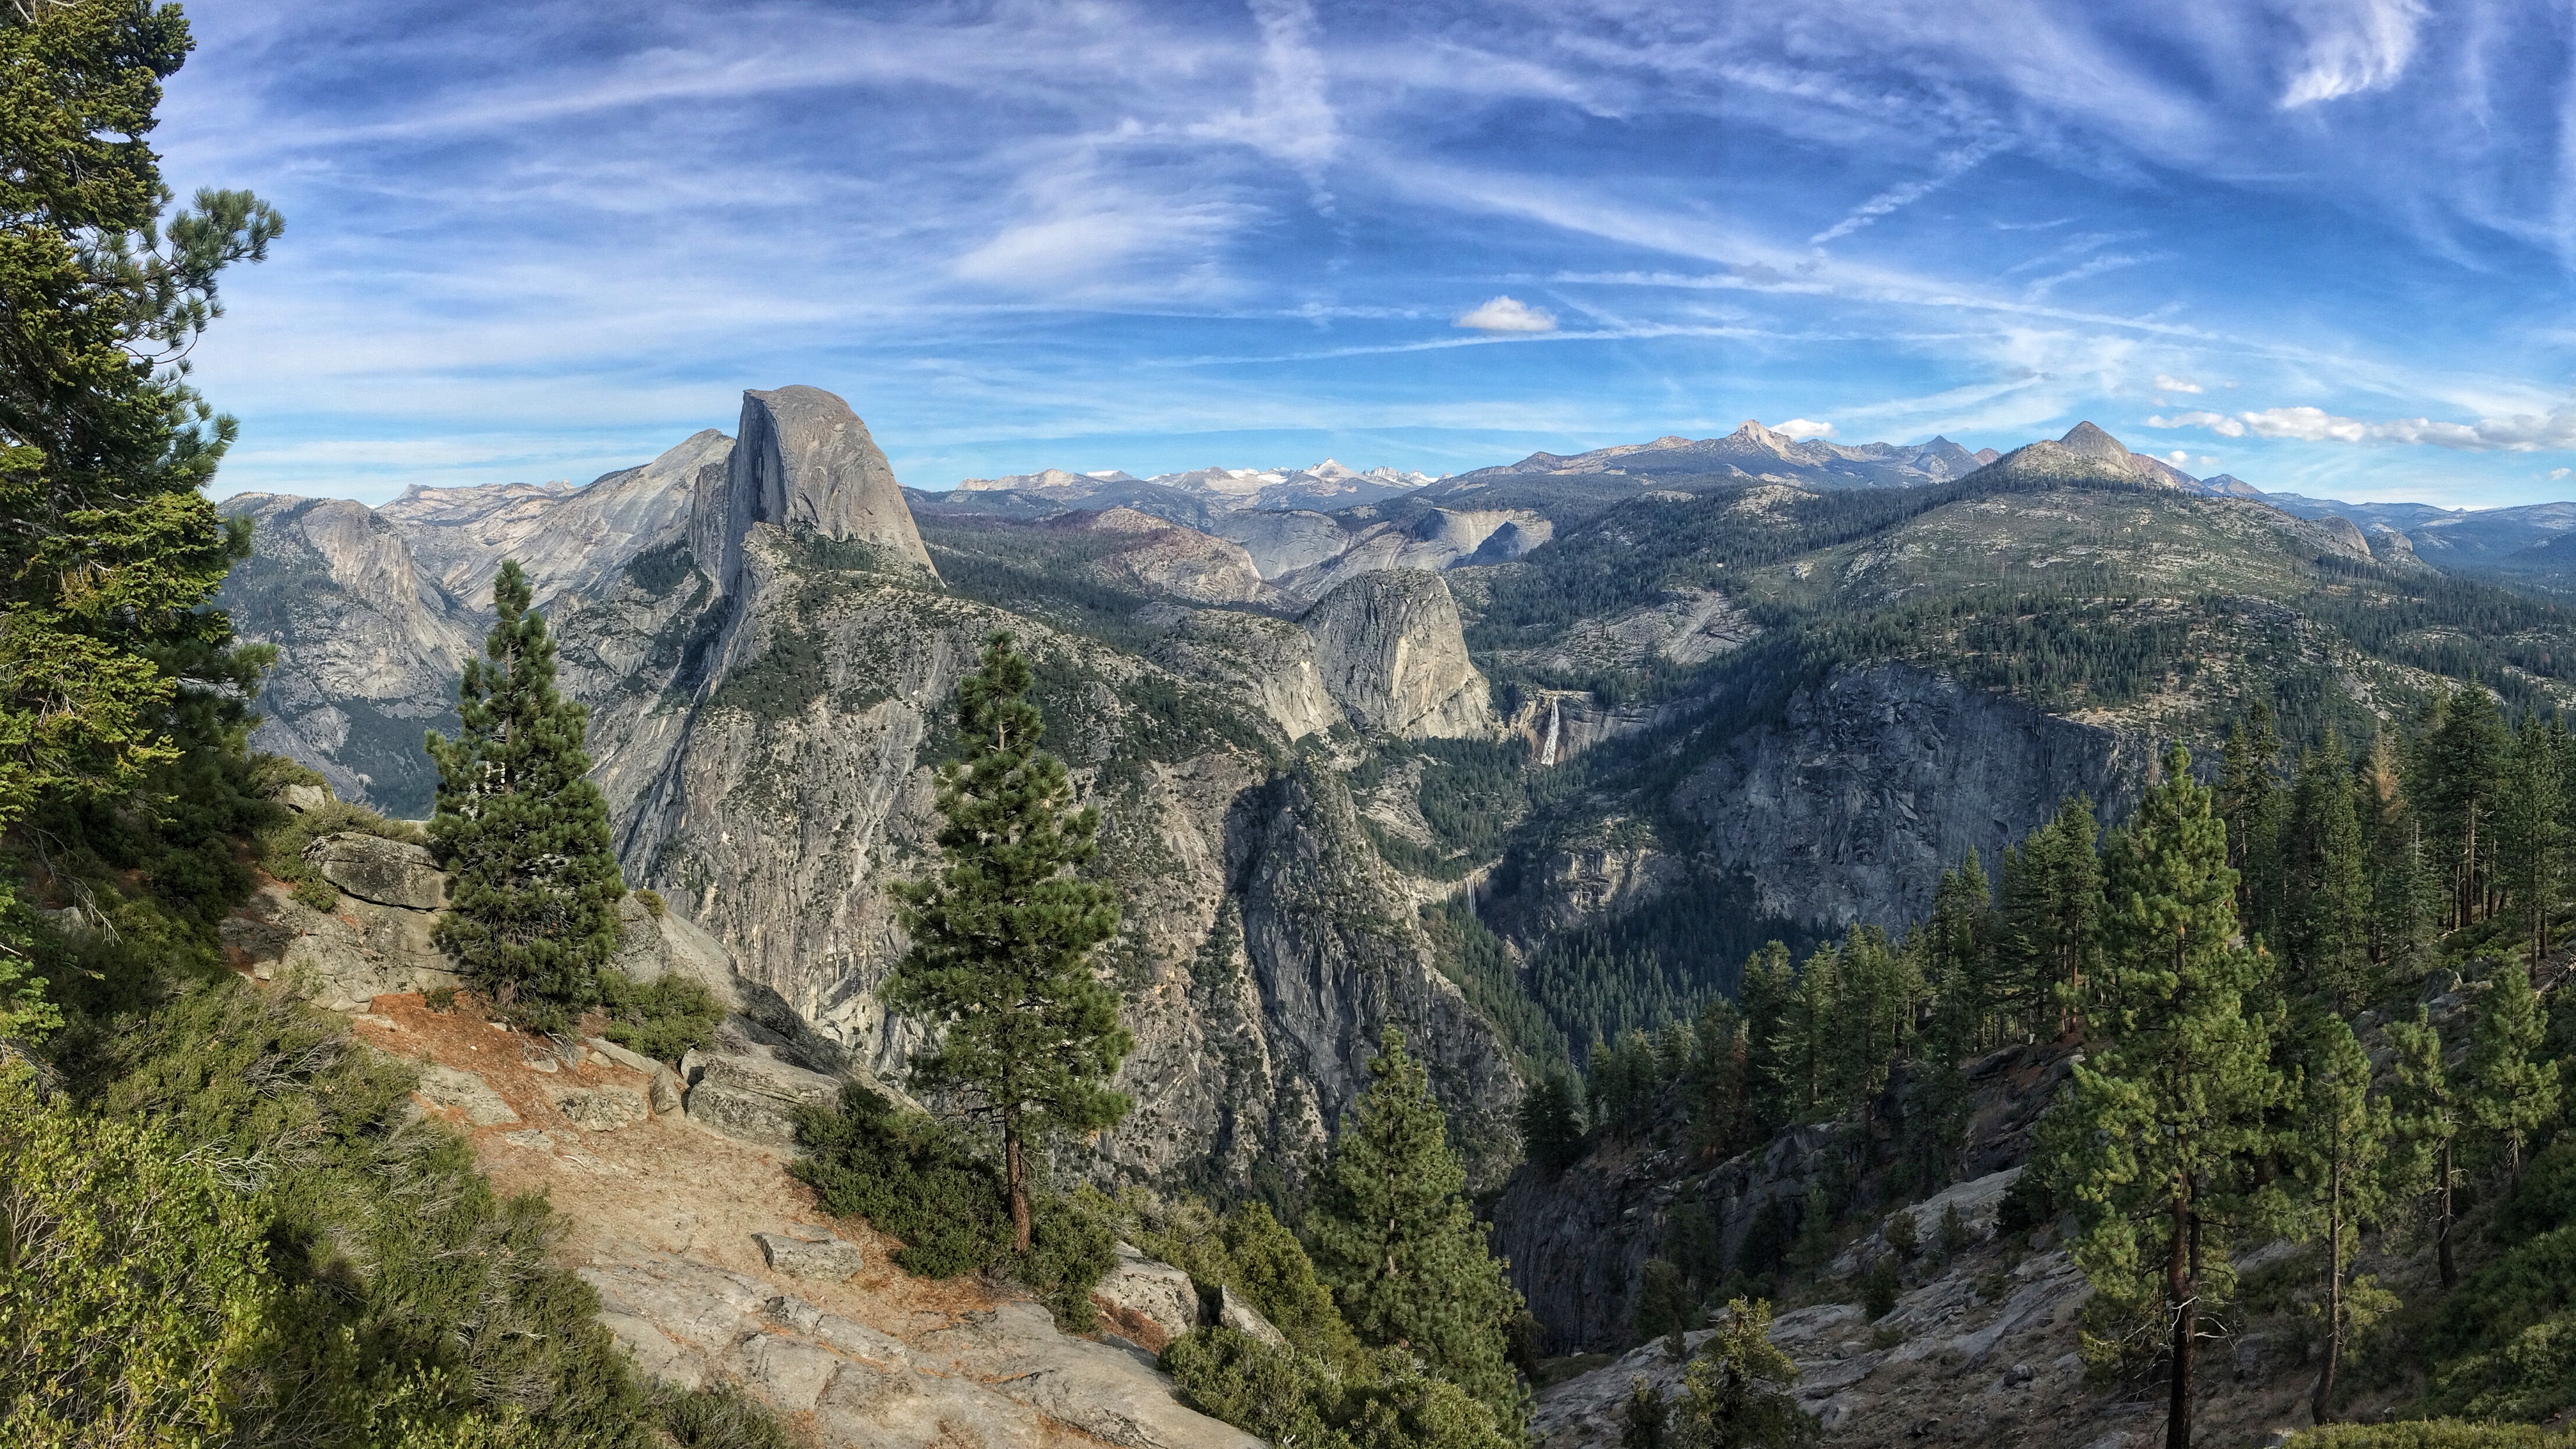
landscape, tree, wilderness, walking, mountain, cloud, sky, trail, adventure, peak, valley, mountain range, formation, park, terrain, national park, ridge, geology, alps, badlands, ravine, plateau, landform, mountain pass, geographical feature, mountainous landforms